History of cotton

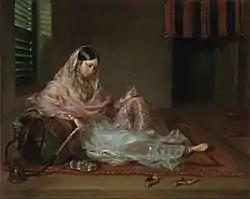
A woman in Dhaka clad in fine Bengali muslin, 18th century.

During the early 16th century to the early 18th century, Indian cotton production increased, in terms of both raw cotton and cotton textiles. The Mughals introduced agrarian reforms such as a new revenue system that was biased in favour of higher value cash crops such as cotton and indigo, providing state incentives to grow cash crops, in addition to rising market demand.